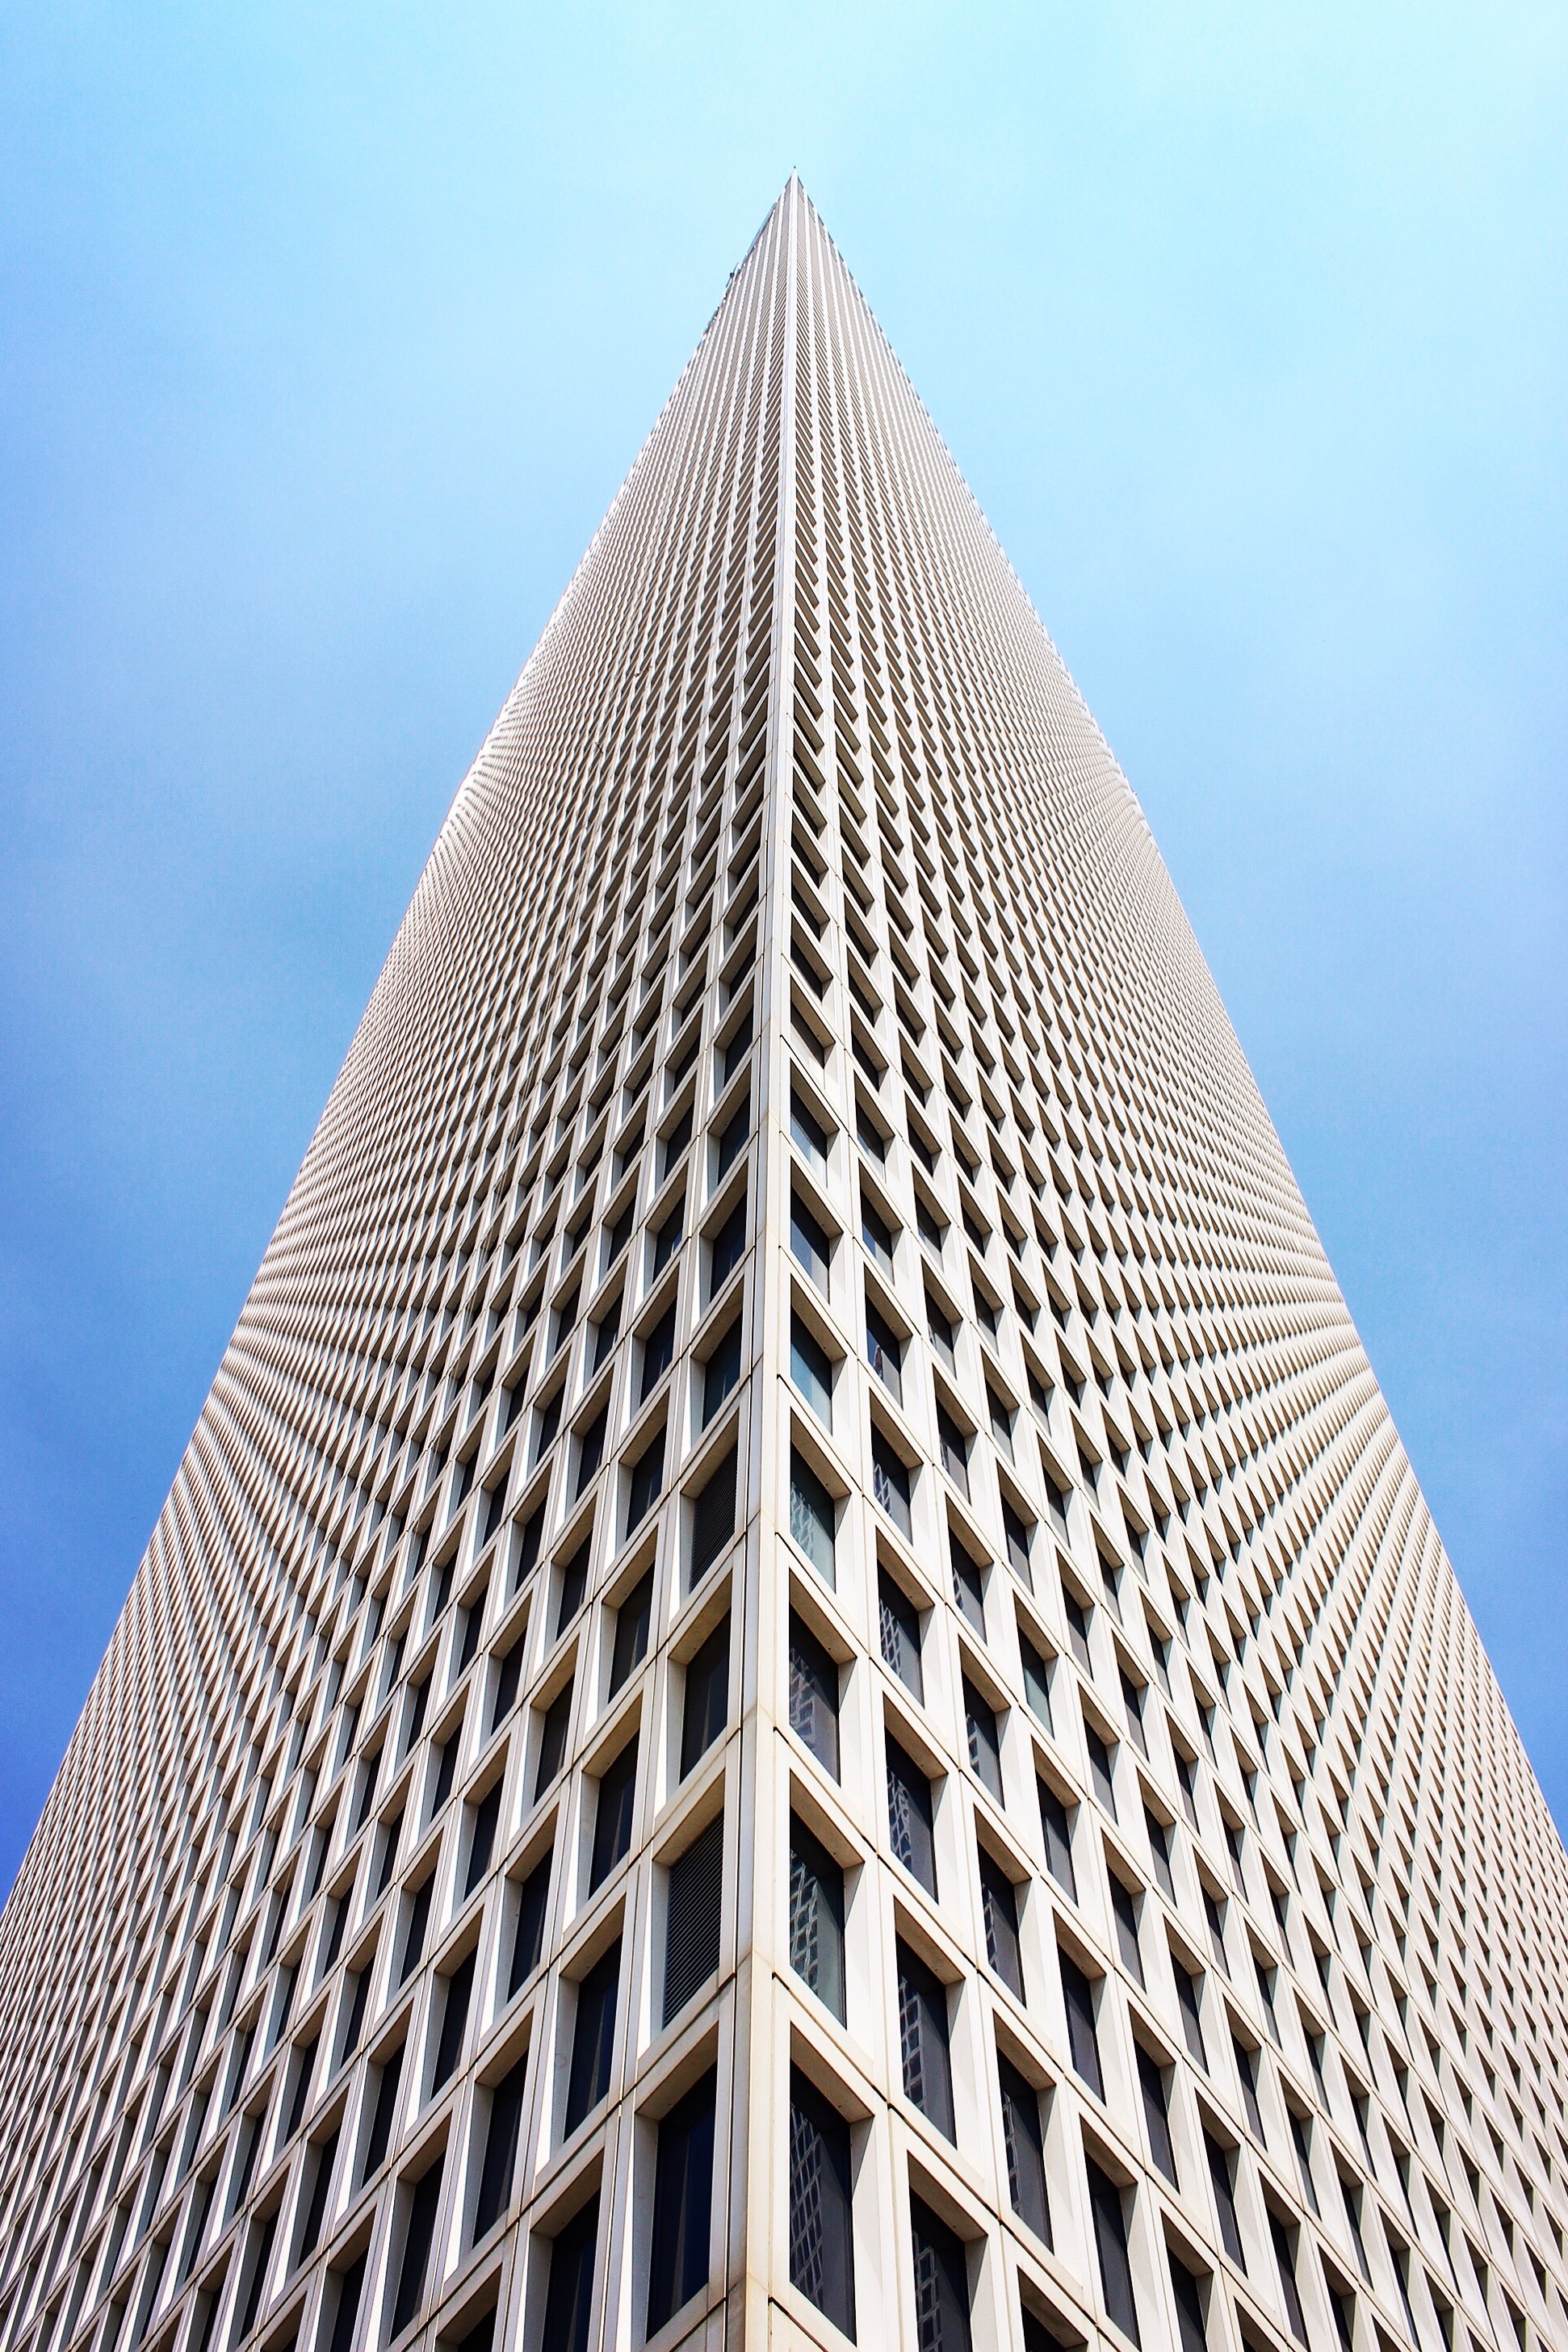
architecture, building, skyscraper, line, tower, landmark, facade, tower block, symmetry, shape